Czech Cubism

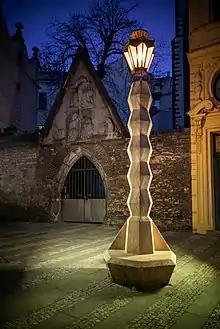
Cubist lamp by Emil Králíček (1913), Jungmannovo náměstí (Prague)

The most notable participants in this movement were the painters František Kupka (whose interests were rooted more in abstraction), Emil Filla, Bohumil Kubišta, Antonín Procházka, Vincenc Beneš, and Josef Čapek, the sculptor Otto Gutfreund, the writer Karel Čapek, and the architects Pavel Janák, Josef Gočár, Vlastislav Hofman and Josef Chochol. Many of these artists were members of the Mánes Union of Fine Arts. A major division in Czech architecture occurred after 1912 when many young avant-garde artists from Jan Kotĕra and his circle divorced themselves from the Mánes Association. These younger architects were more idealistic in their outlook and criticized the strict rationalism of their forebears, Otto Wagner and Kotĕra. Janák, Gočár, and Hofman founded the group Skupina výtvarných umĕlců (Group of Plastic Artists) and established a journal for the group, Umĕlecký mĕsíčník (Artistic Monthly).